Lloyd the Conqueror

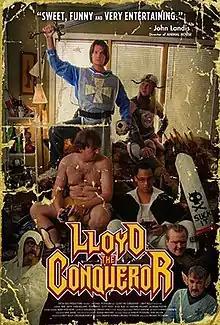
Film poster

Lloyd the Conqueror is a 2011 Canadian comedy film co-written by Andrew Herman and Michael Peterson and also directed by Michael Peterson. Evan Williams stars as Lloyd, a college student who is convinced by his professor Derek, played by Mike Smith to join his deteriorating Larping league.